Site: brandenburg
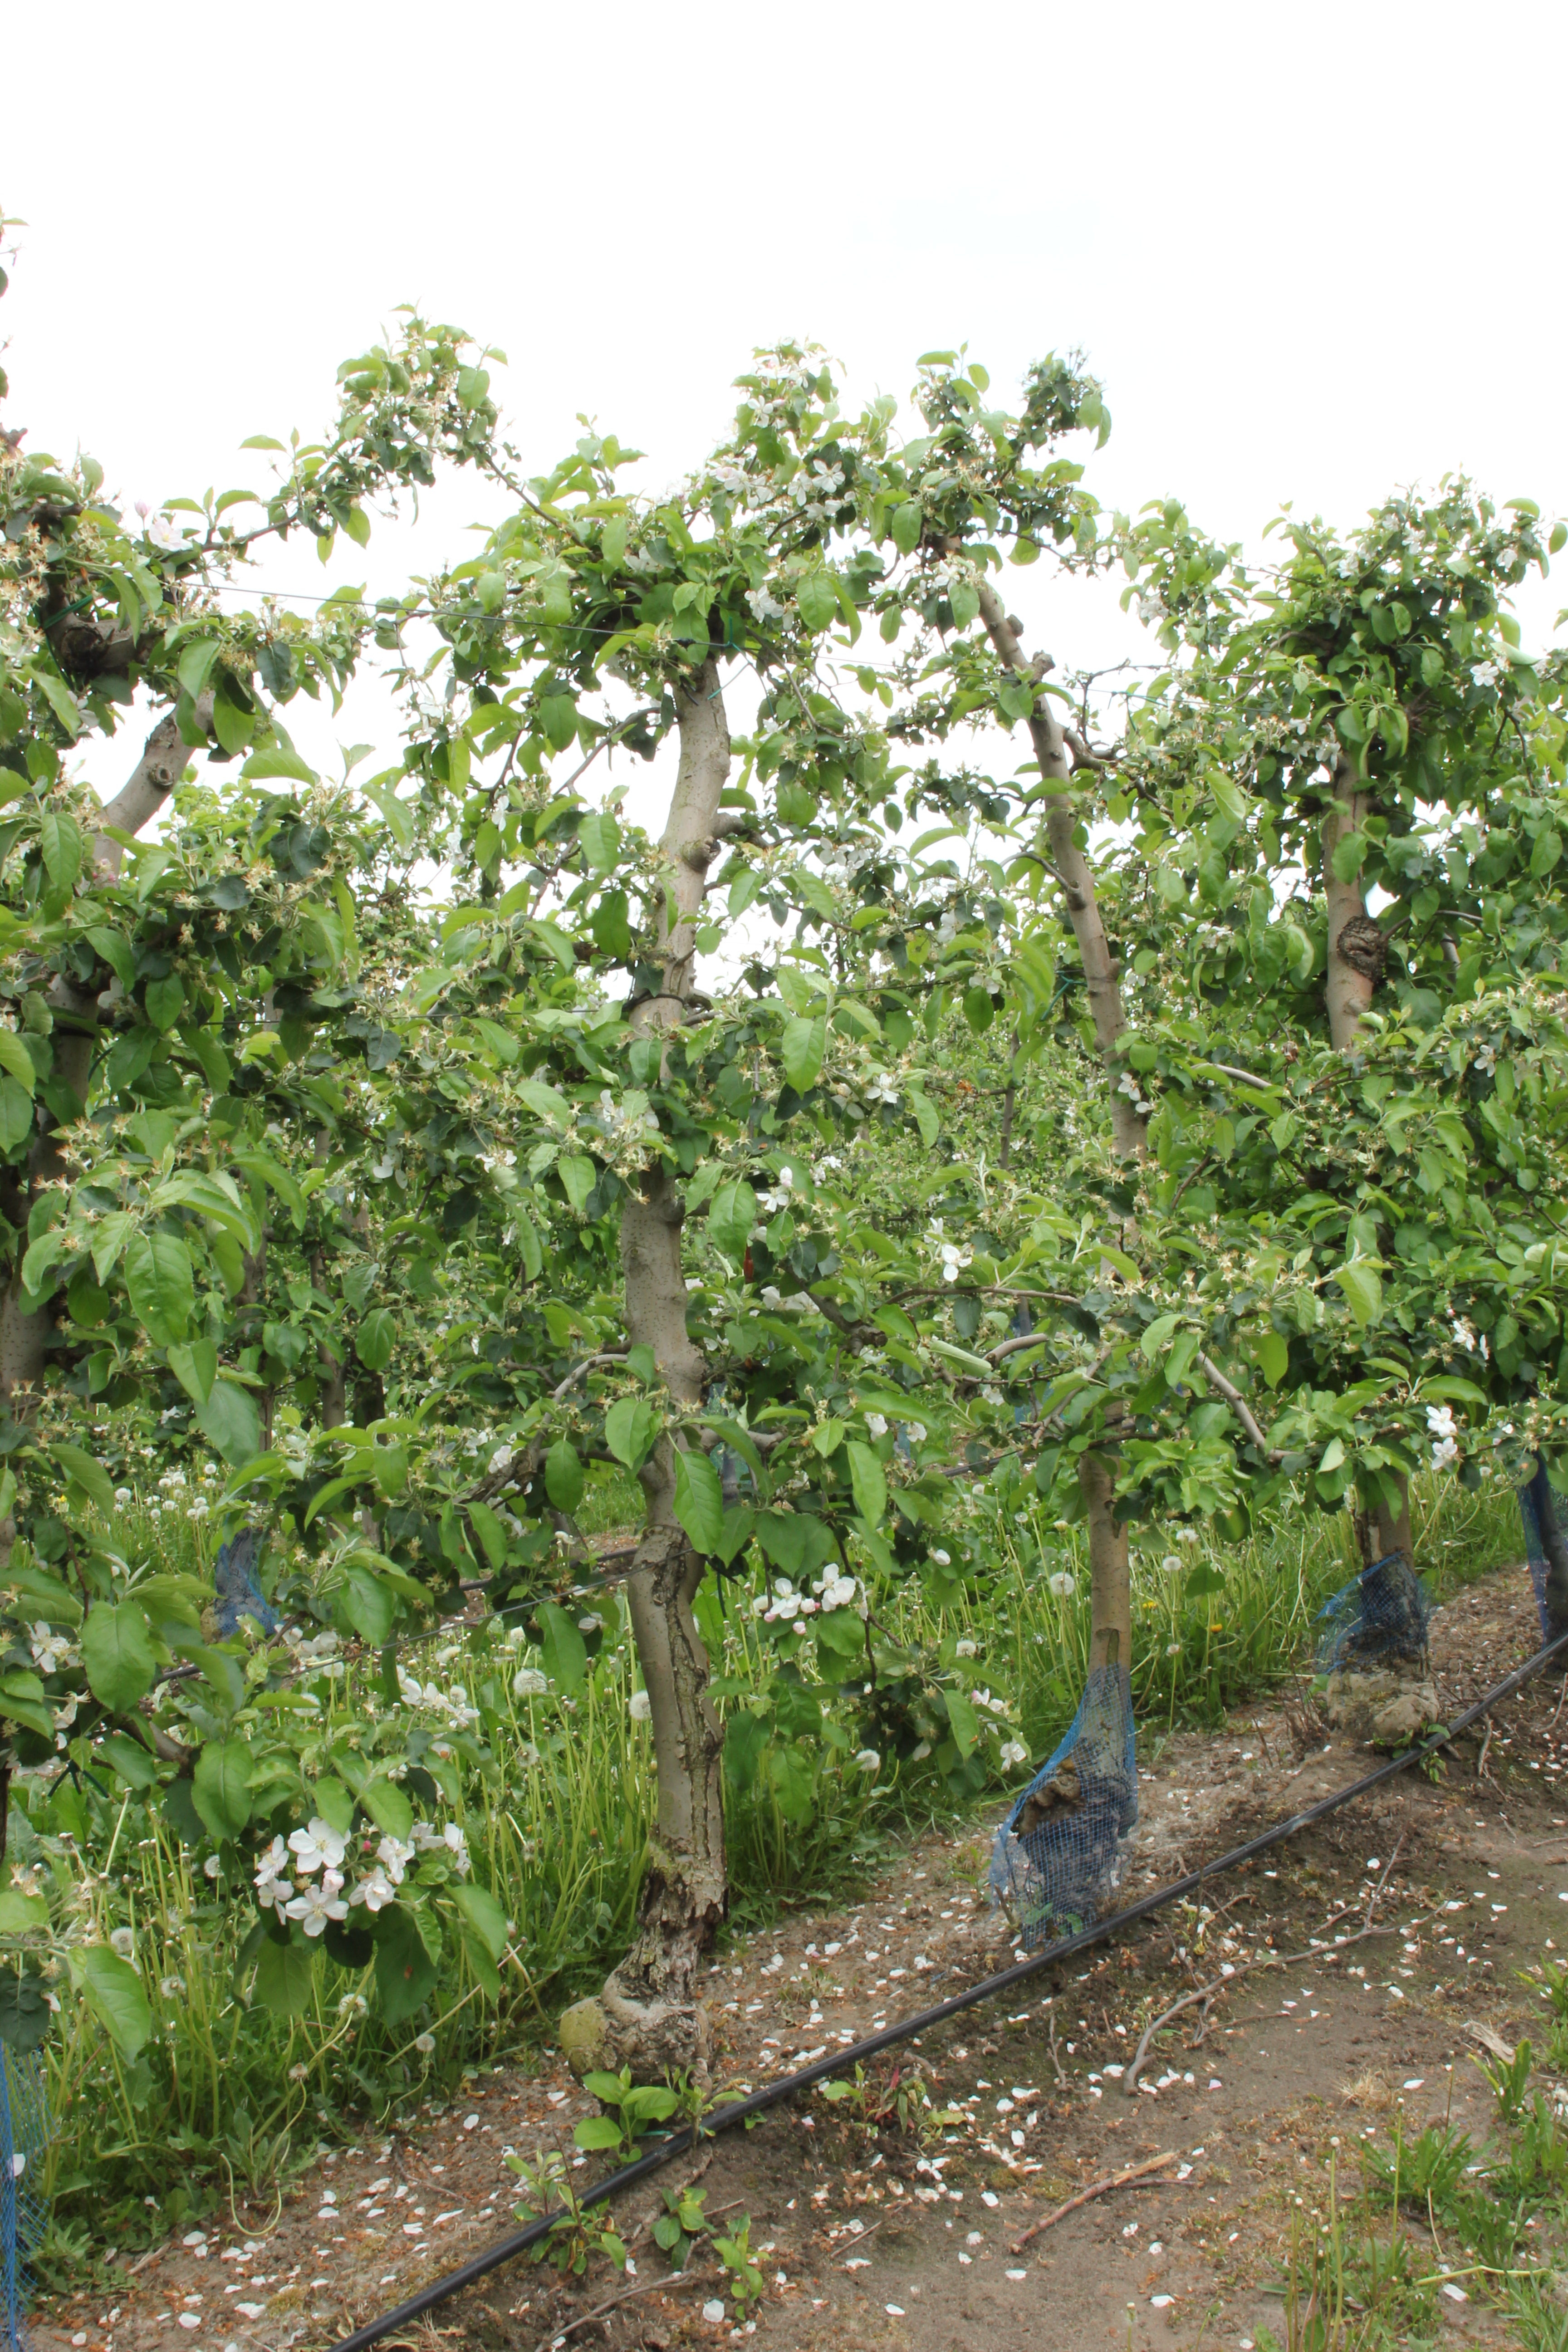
Growth stage (BBCH 67): Flowering